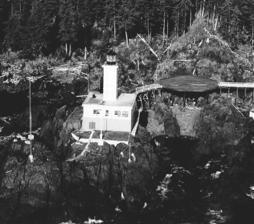
Building: Cape Decision Light
Country: Unknown
Year built: 1932
Lighthouse in Alaska, United States Lighthouse Cape Decision Light Location Southwestern extremity of Kuiu Island , Alaska Coordinates 56°00′05″N 134°08′09″W / 56.001463°N 134.135822°W / 56.001463; -134.135822 Tower Foundation Rock Construction Concrete Automated 1974 Height 75 feet (23 m) Shape square tower on building Heritage National Register of Historic Places listed place Light First lit 1932 Focal height 23 m (75 ft) Lens Third order Fresnel lens (original), Solar powered aero beacon (current) Range 18 nautical miles (33 km; 21 mi) Characteristic flashing White 5s, Obscured from 134° to 245°. Emergency light (Fl W 5s) of reduced intensity if main light is extinguished. Cape Decision Light Station U.S. National Register of Historic Places U.S. Historic district Alaska Heritage Resources Survey Nearest city Edna Bay Area less than one acre Architect U.S. Lighthouse Service Architectural style Moderne MPS Light Stations of the United States MPS NRHP reference No. 04001568 AHRS No. XPA-00012 Significant dates Added to NRHP February 2, 2005 Designated AHRS [date] Cape Decision is a lighthouse located on Kuiu Island adjacent to Sumner Strait in Southeast Alaska. History The first attempt to light these waters was an acetylene lantern placed on the Spanish Islands , just off the southern end of Kuiu Island. The lantern was proved ineffective and consequently Congress appropriated $59,400 in 1929 for a lighthouse and construction began in September of that year. However, weather and inadequate funds delayed the completion of the station until it finally became active in March 1932. The total cost ended up in excess of $150,000. The lighthouse became automated in 1974 and in 1989 fire damaged the tram , dock , boathouse , hoist house, paint shed, and helipad . The original third order Fresnel lens was replaced in 1996 with solar powered aero beacon. The lens is on display in Clausen Museum in the nearby community of Petersburg . The lighthouse was added to the National Register of Historic Places in 2005. It is currently an active aid to navigation .  The lighthouse is currently owned and maintained by the Cape Decision Lighthouse Society. References